San Juan County, Utah

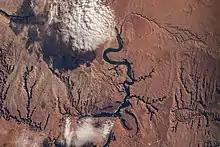
The border between San Juan (right) and Kane (left) counties along Lake Powell, taken July 4, 2022, from the International Space Station

As of 2017, San Juan County was the poorest county (per capita) in Utah and one of the poorest in the United States.